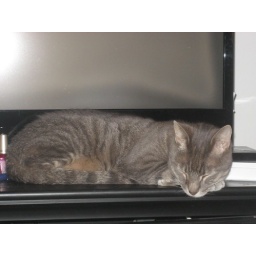
Bubba has started sleeping on the TV stand above the nice warm electronics...